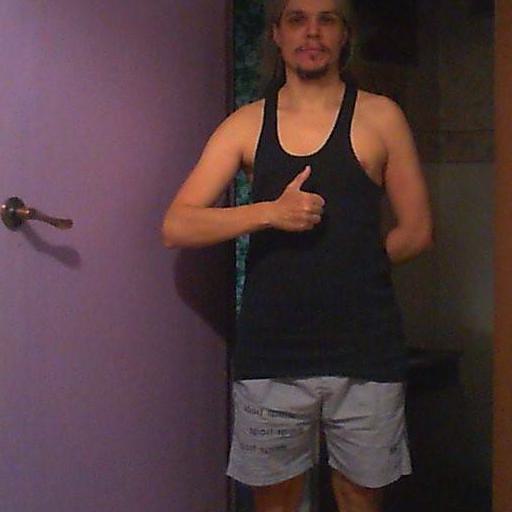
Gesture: like